João Moutinho

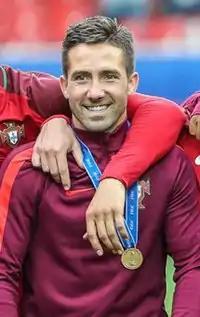
Moutinho with Portugal at the 2017 Confederations Cup

Moutinho played all the games and minutes at the Euro 2012 tournament. In the semi-finals against Spain, he missed his penalty shootout attempt in an eventual 2–4 loss (0–0 after 120 minutes).